Enoch Matlack House

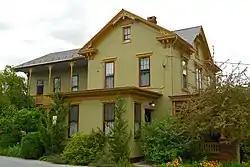
Enoch Matlack House, August 2013

Enoch Matlack House is a historic home located at Hummelstown, Dauphin County, Pennsylvania. It was built in 1872, and is a -story, T-shaped brick building, with a two-story rear section. It has a cross-gable roof. On each side of the rear section are second story balconies. A porch is along the front and east facades.